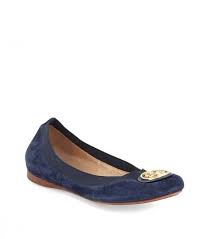
Label: Ballet Flat